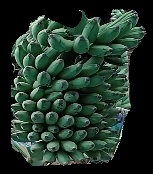
Variety: elakki-bale
Grade: grade1